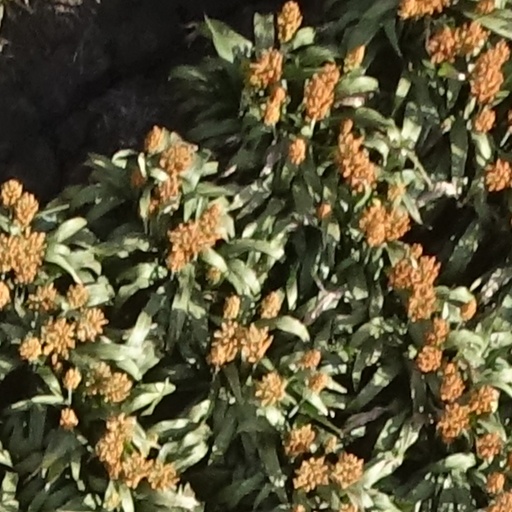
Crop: sorghum